Don't Look Back (2009 film)

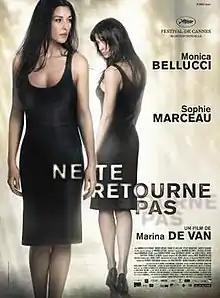
Theatrical release poster

Don't Look Back is a 2009 French thriller film directed by Marina de Van and starring Sophie Marceau and Monica Bellucci. Written by Jacques Akchoti and Marina de Van, the film is about a wife and mother of two children who suddenly notices changes to the way the family home is arranged and feels that her body is transforming without anyone around her noticing it. While others believe her perceptions are due to fatigue and stress, she is sure that something more profound is happening, and her search to understand these mysterious perceptions prompts her to track down a woman in Italy who holds the key to the mystery.